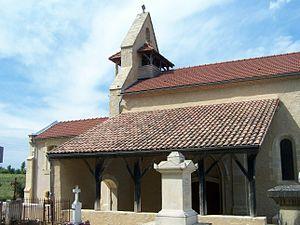
Église de Loupiac-de-la-Réole (Gironde, France)
Loupiac-de-la-Réole est une commune du Sud-Ouest de la France, située dans le département de la Gironde.
L'église Sainte-Croix de Loupiac-de-la-Réole est une église catholique située à Loupiac-de-la-Réole, en France.